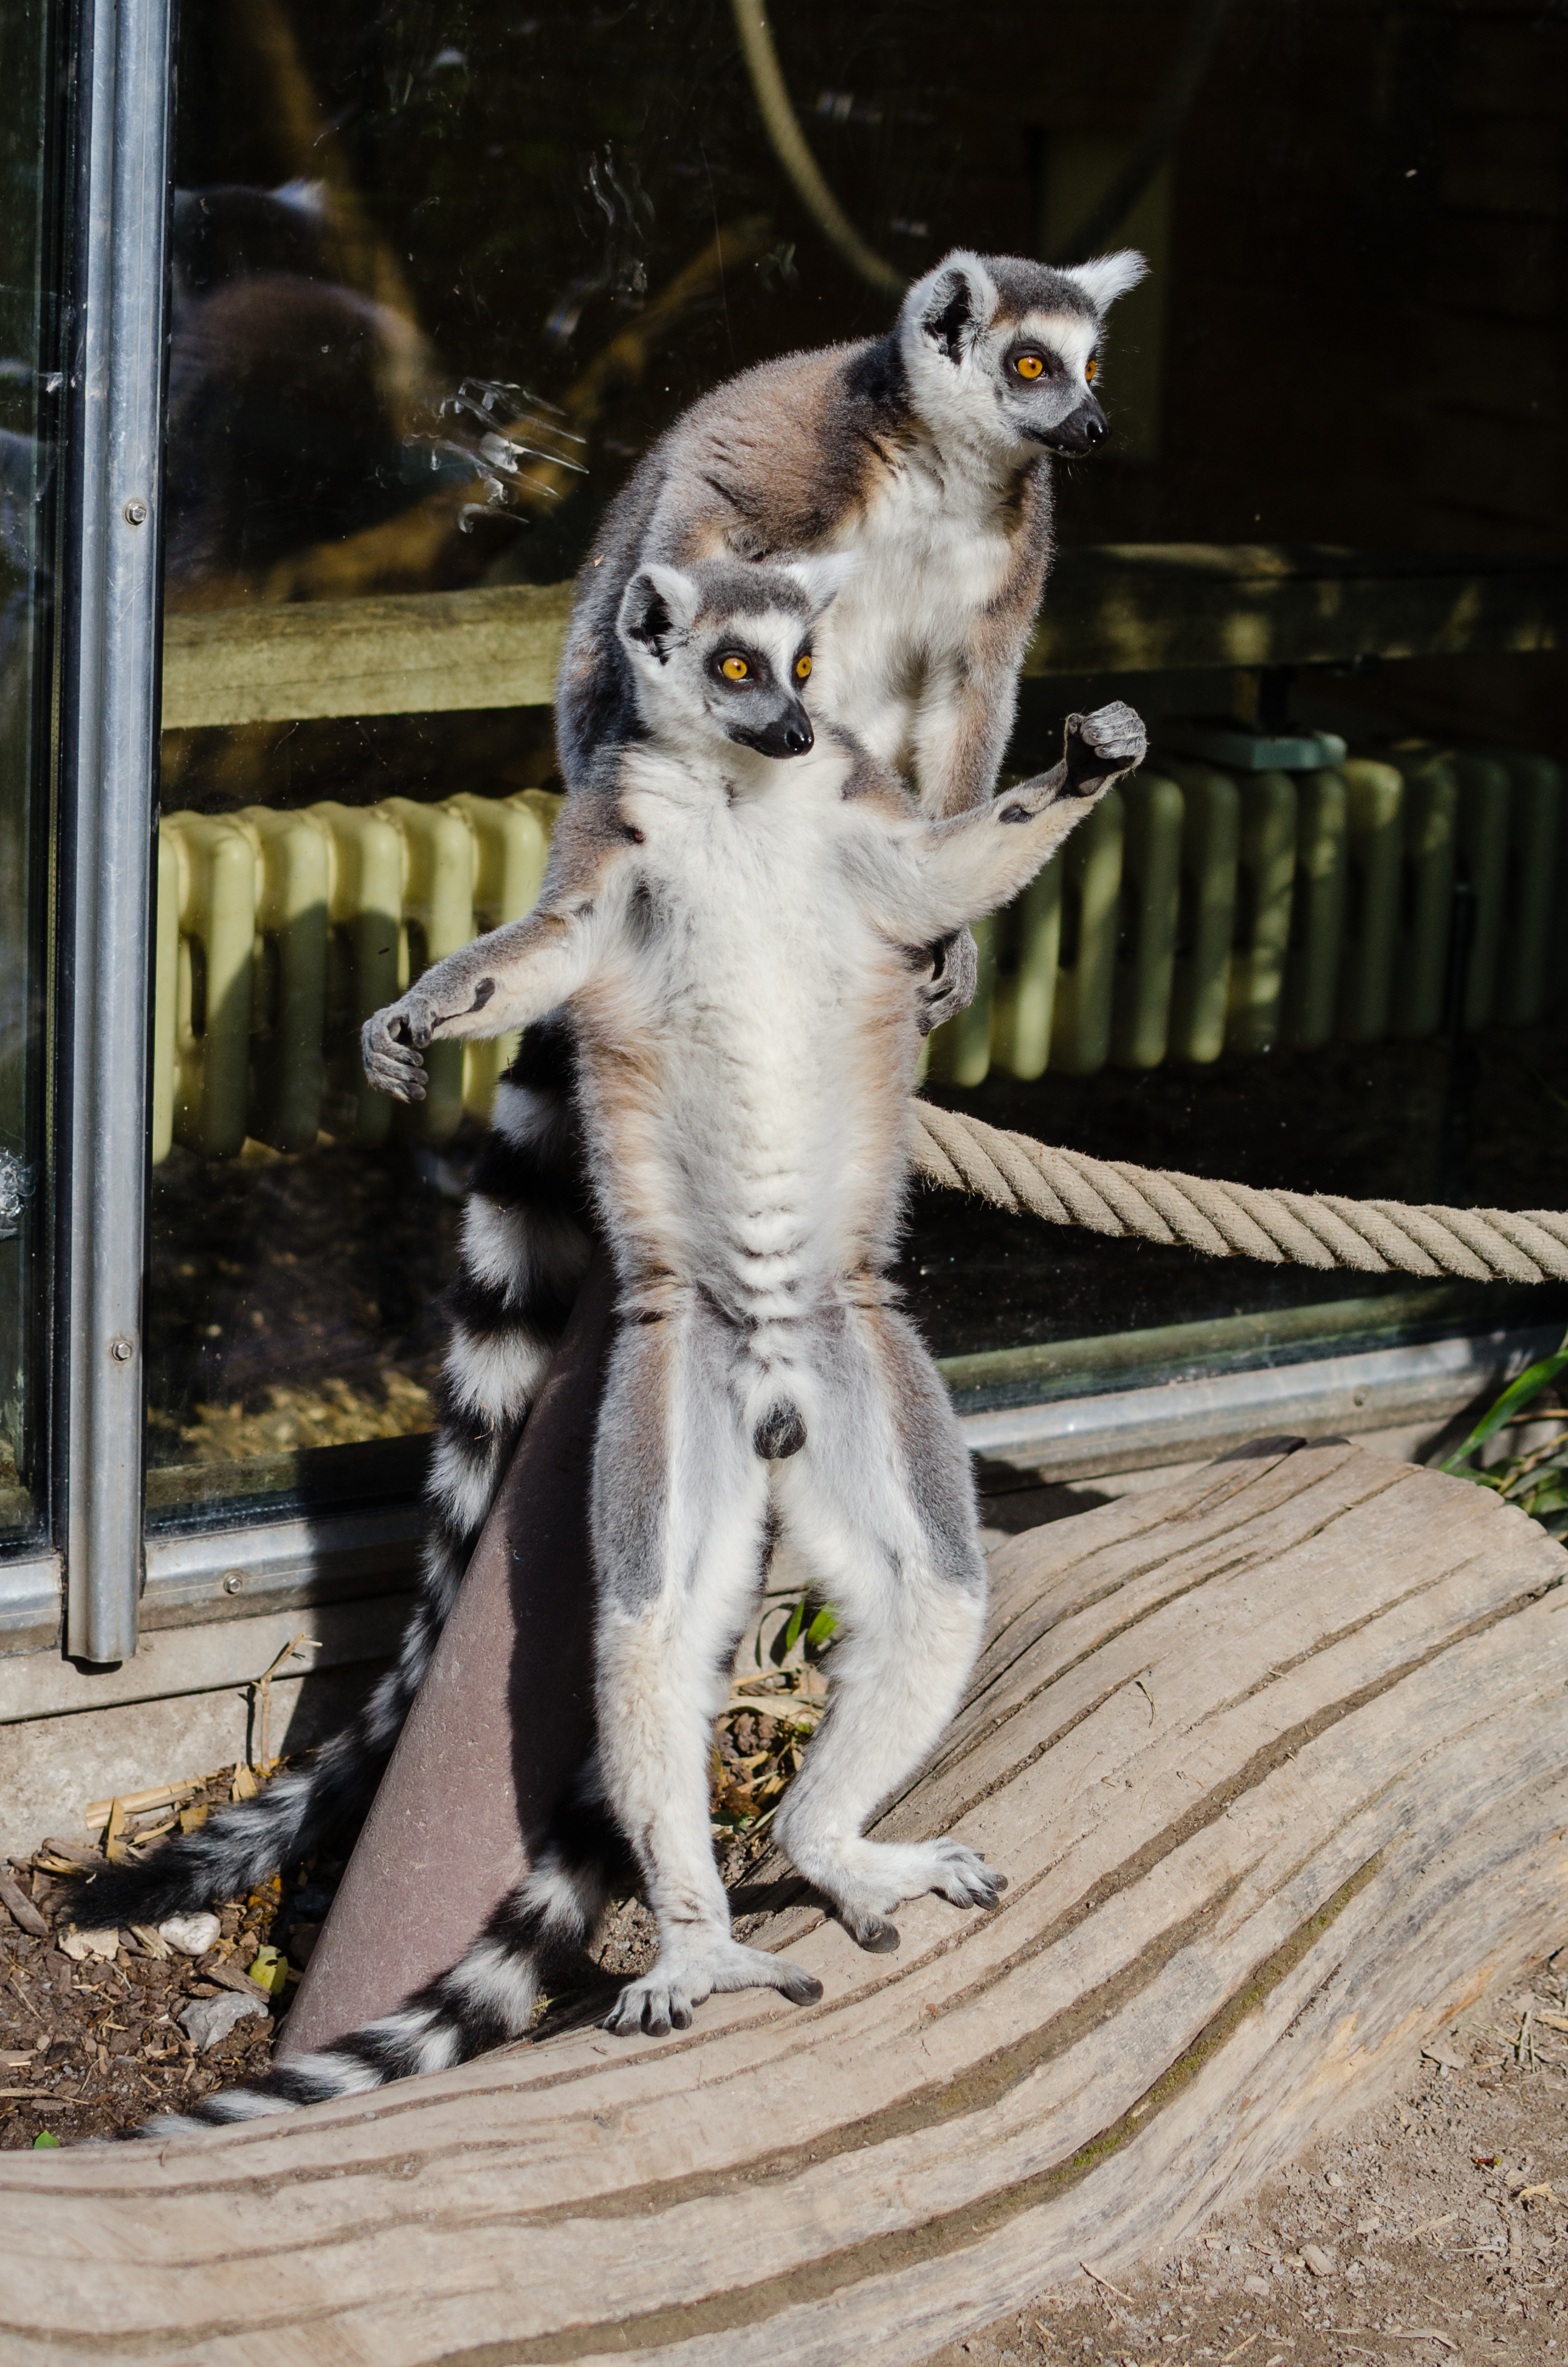
tree, bokeh, ring, feet, animal, cute, female, wildlife, zoo, fur, mammal, nikon, primate, eyes, hands, animals, madagascar, vertebrate, tier, fell, augen, baum, adorable, lemur, d7000, niedlich, weiblich, tailed, catta, katta, tierpart, madagaskar, 300mm, fuse, s s, h nde